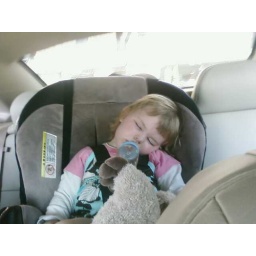
Baby sleeping in the back seat